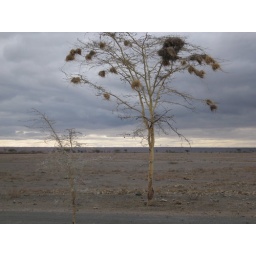
Weaver bird nests in a tree on the savannah.